Romanian air tours over Africa

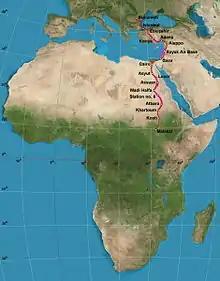
Malakal route map

The planned route of the flight was Bucharest– Istanbul– Eskişehir– Konya– Adana– Aleppo– Gaza– Cairo– Assiut– Assuan– Wadi Halfa– Atbara– Khartum– Kosti– Malakal– Juba– Kisumu– Nairobi– Moshi– Dodoma– Mbeya– Mpika– Broken Hill– Salisbury– Bulawayo– Pietersburg– Johannesburg– Kimberley– Victoria West– Cape Town and return. Some of these customs points were compulsory.